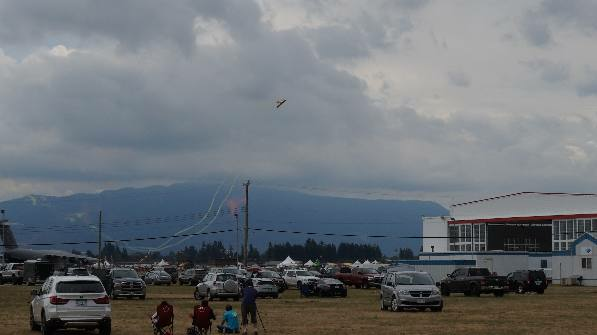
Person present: No